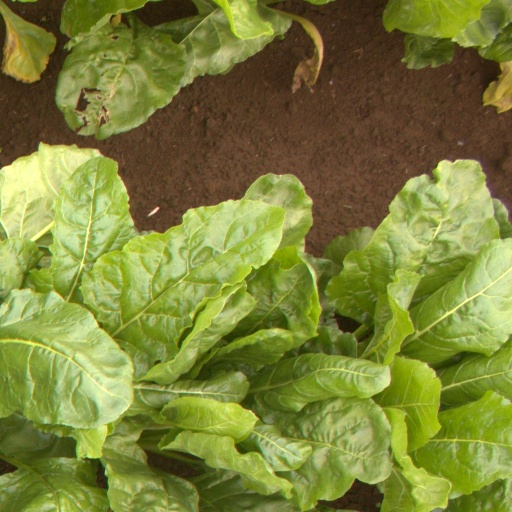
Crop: sugar beet